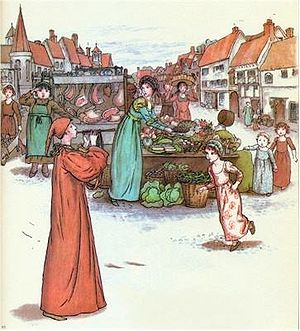
Rottefængeren fra Hameln / Historie
Rottefængeren i Hameln
Rottefængeren fra Hameln er et tysk sagn fra middelalderen som bl.a. er bevaret i brødrene Grimms tolkning fra 1816.